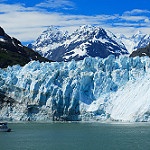
Label: glacier